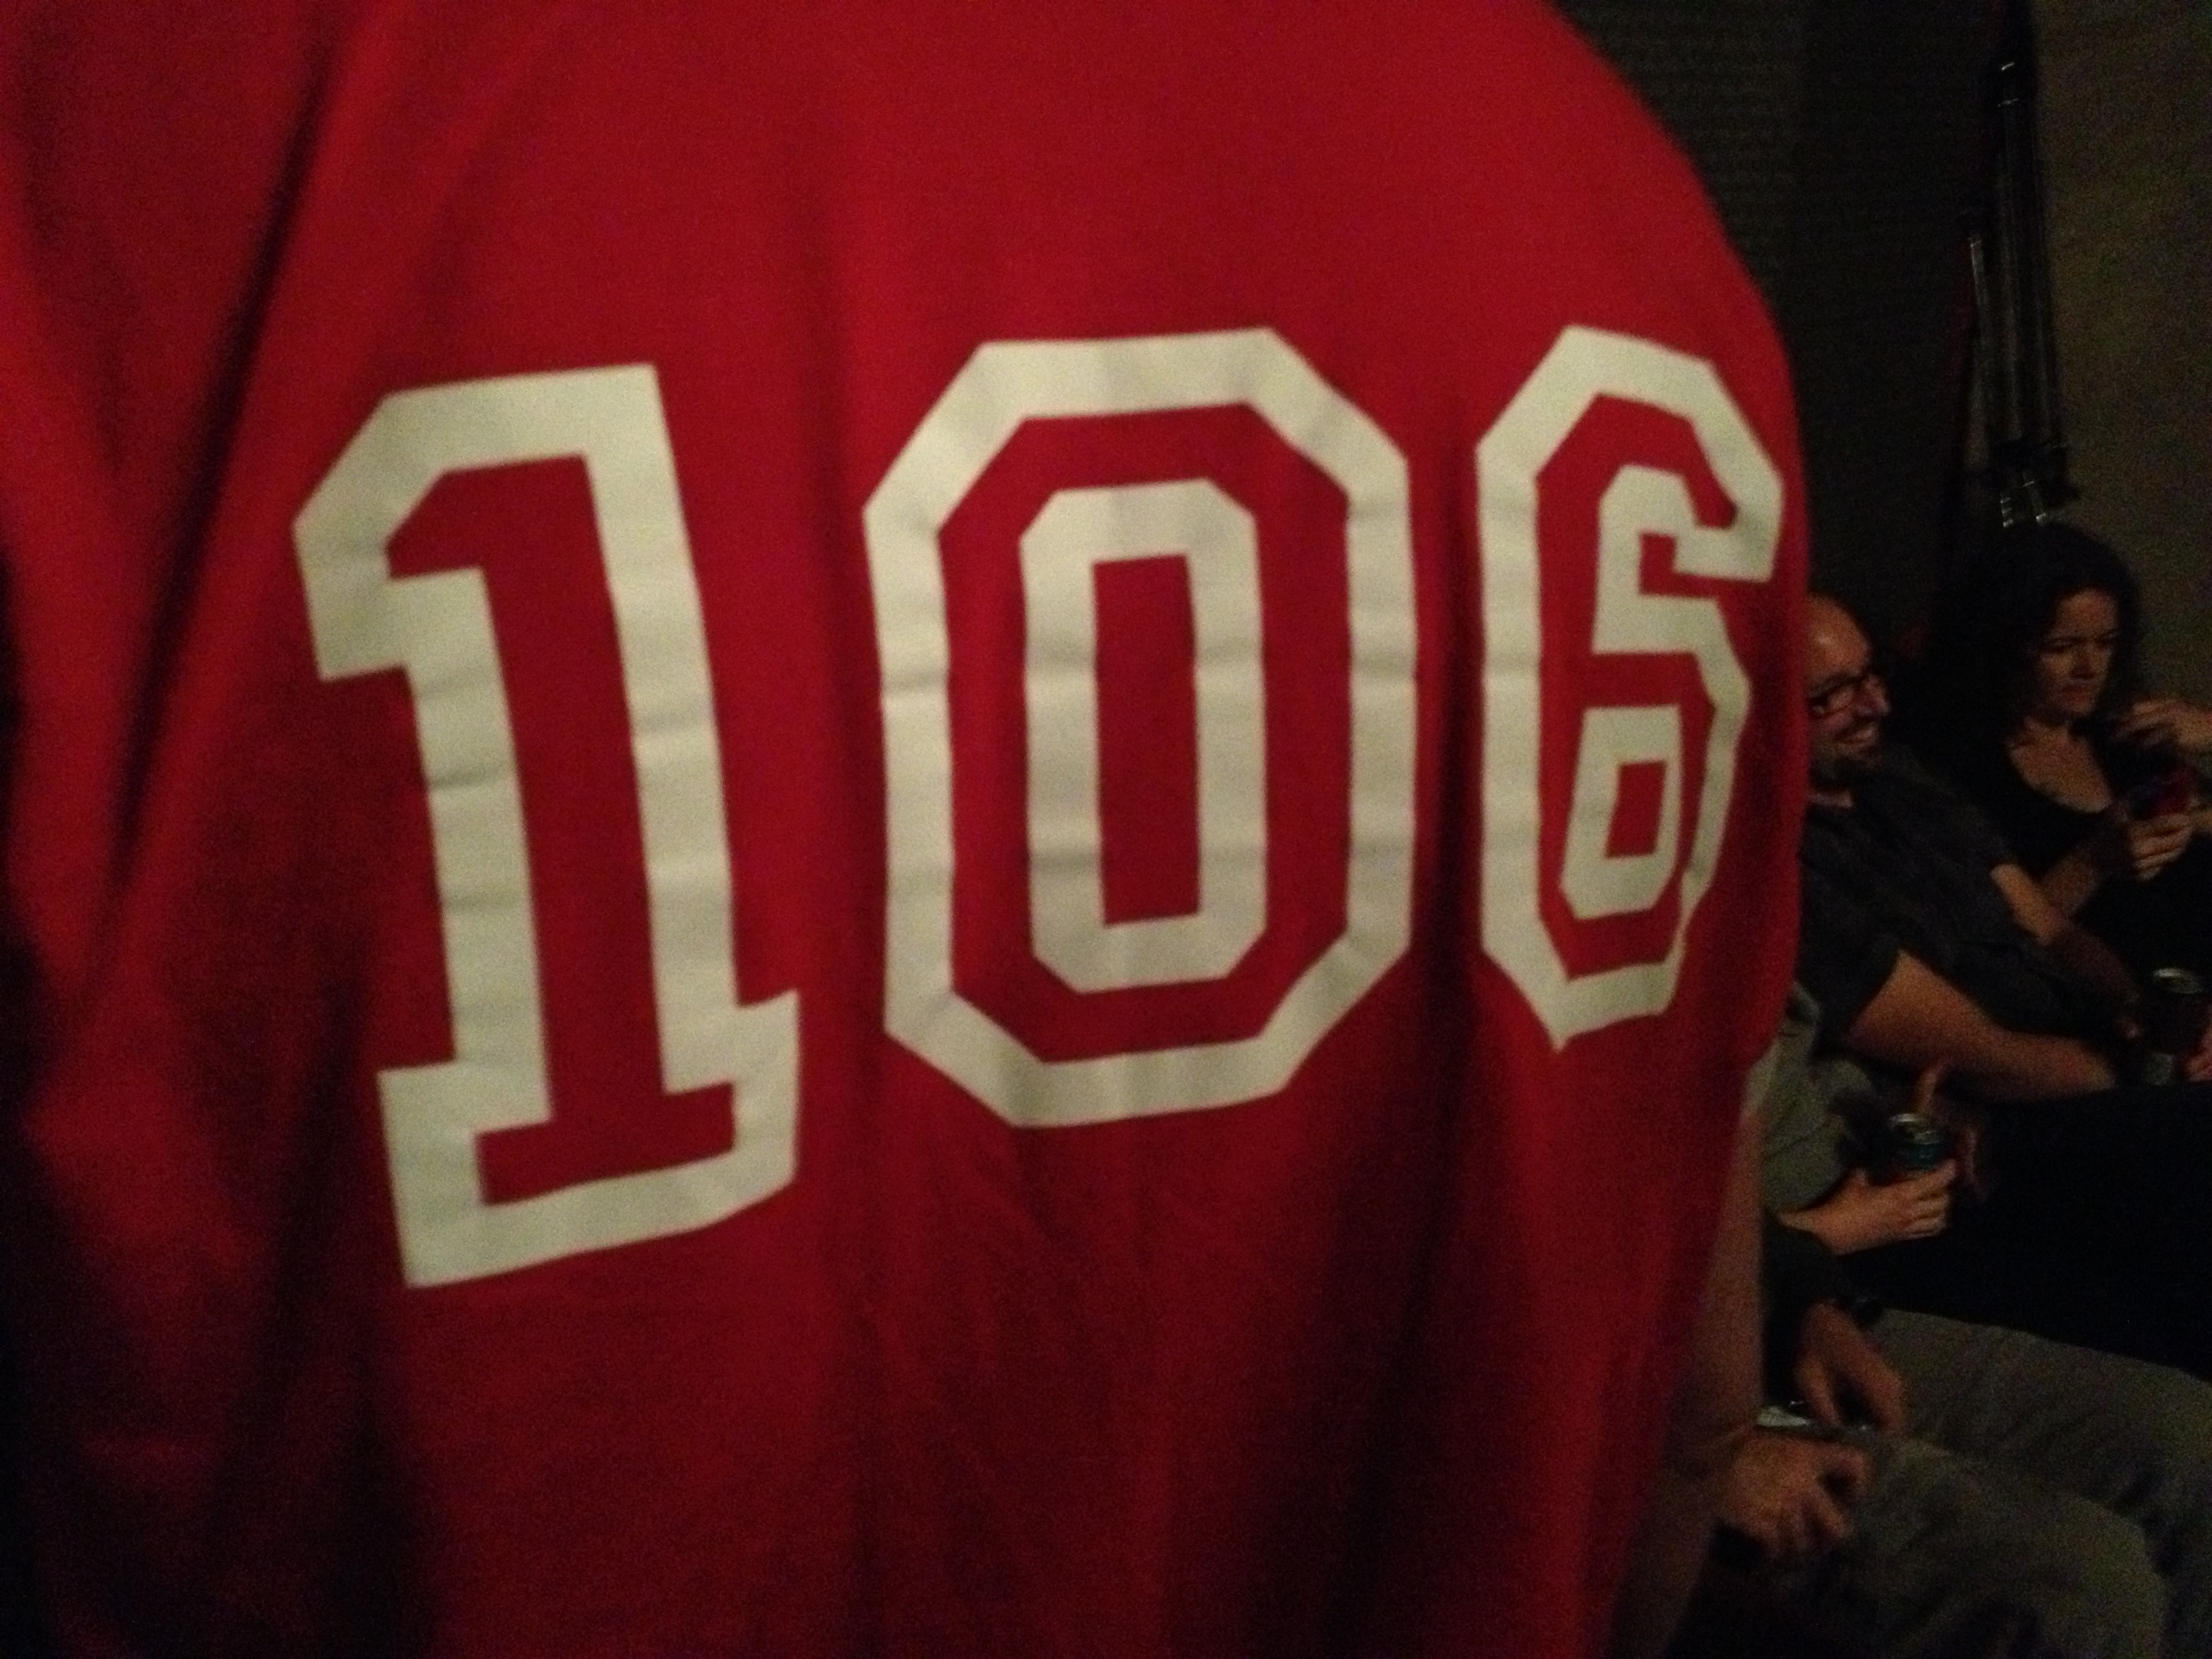
red, clothing, opened12, jersey, sportswear, t shirt